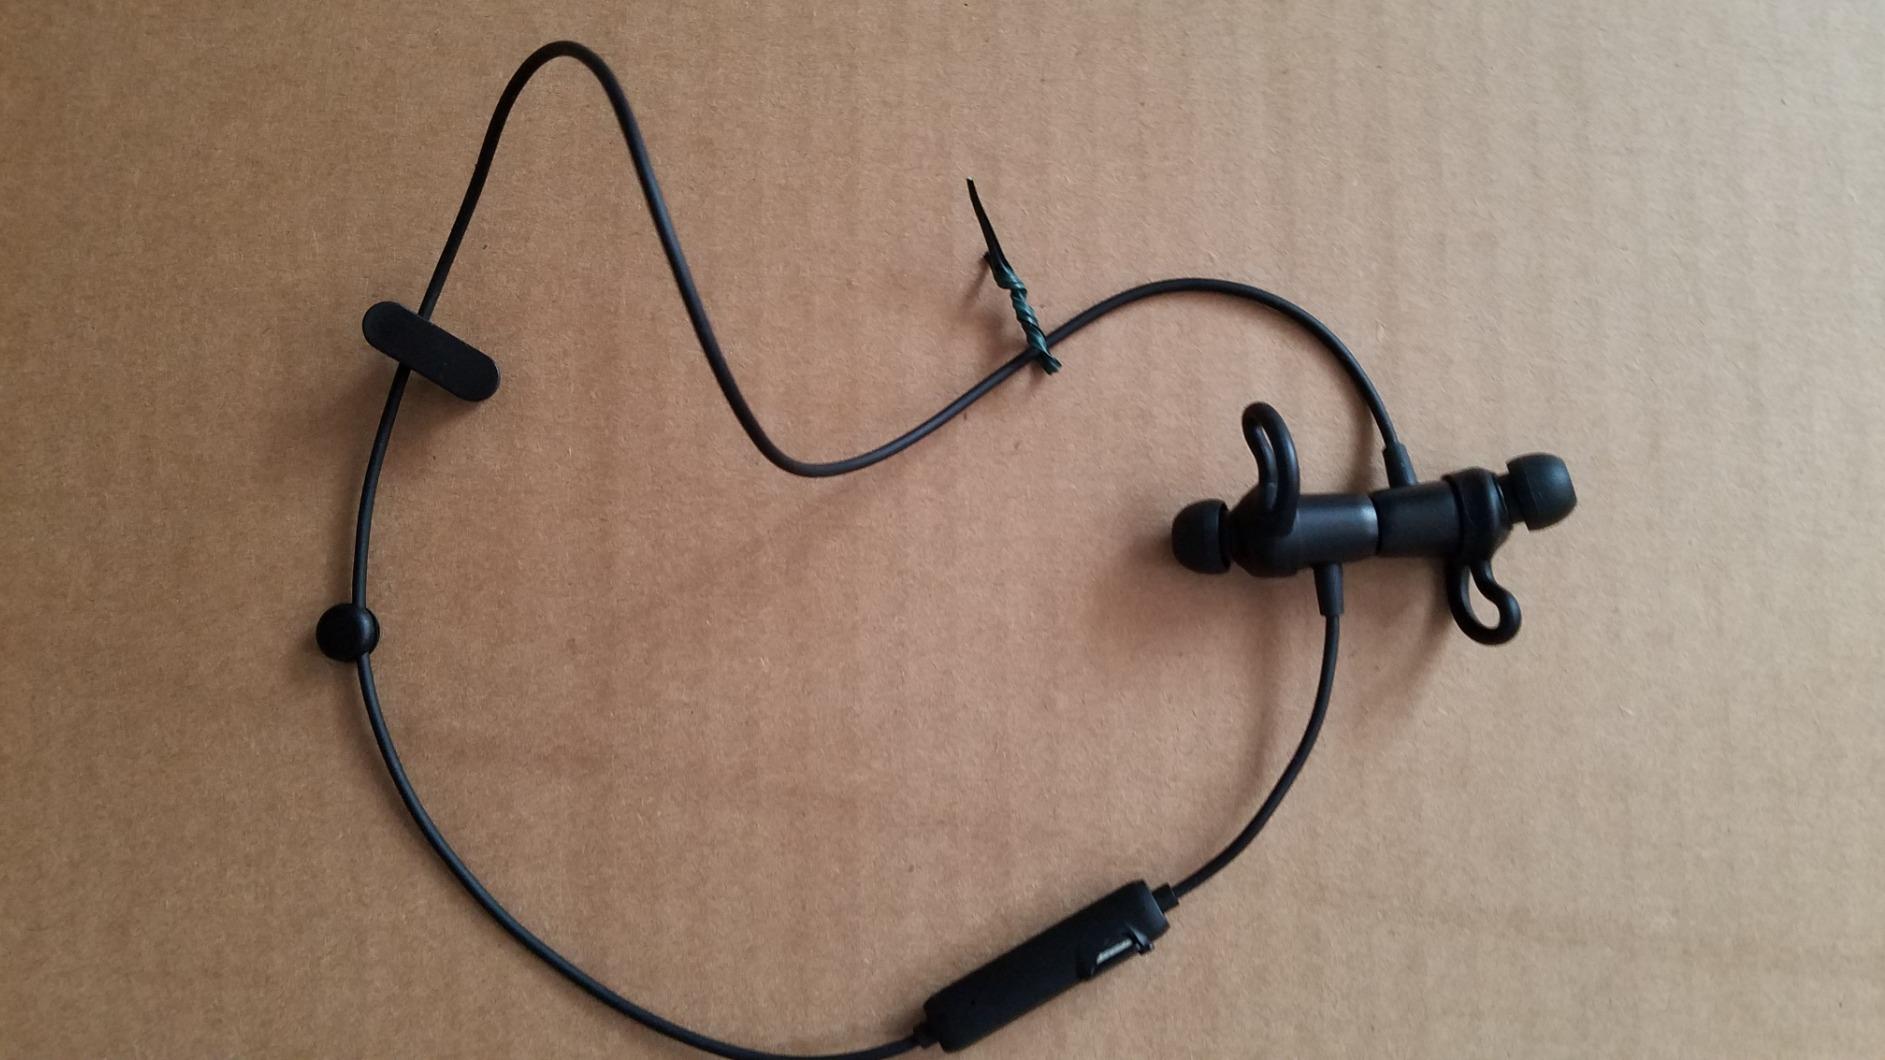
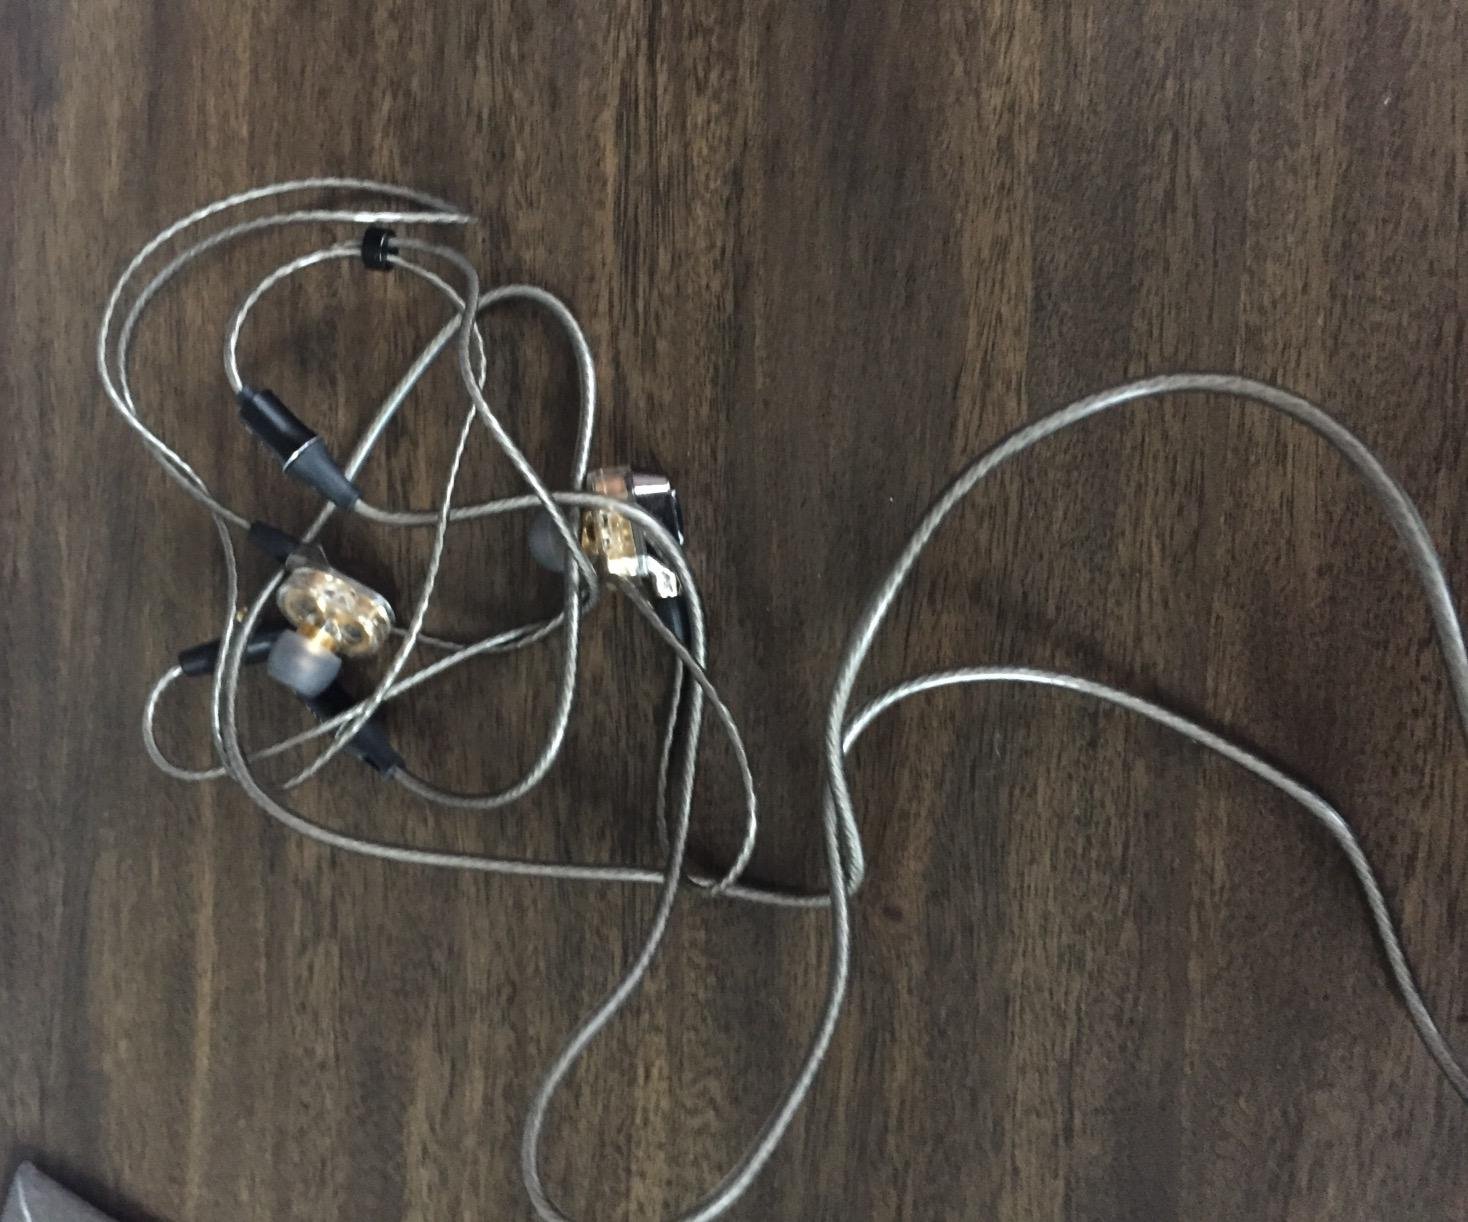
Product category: headphones
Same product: no